Kalicharan

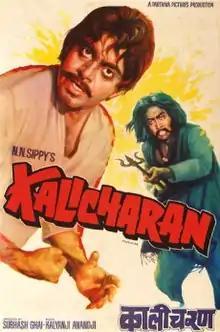
Film poster

Kalicharan is a 1976 Indian Hindi-language action thriller film directed by Subhash Ghai, starring Shatrughan Sinha, Reena Roy, Premnath, Ajit, Madan Puri and Danny Denzongpa. The film became a box office hit. The film was the directorial debut of Subhash Ghai and was the breakthrough role for stars Shatrughan Sinha and Reena Roy. It was later remade into the Telugu film "Khaidi Kalidasu" (1977), the Kannada film "Kaalinga" (1980), the Tamil film "Sangili" (1982) and the Malayalam film "Pathamudayam" (1985).